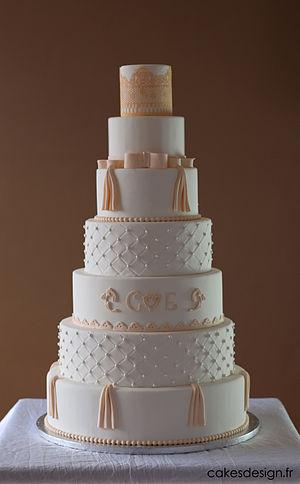
Il s'agit d'un gâteau de mariage également appelé wedding cake. Il est composé d'une base généralement fait de biscuits moelleux entrecoupé de couches de garniture. Le recouvrement est fait avec de la pâte à sucre